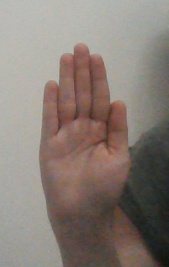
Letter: seen